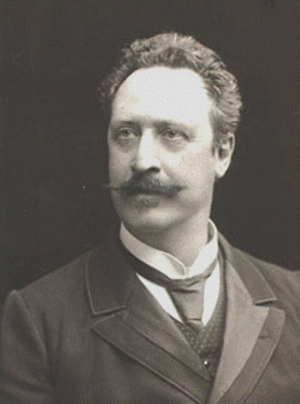
Angul Hammerich
Fotografi af musikforskeren da:Angul Hammerich (1848-1931)
Angul Hammerich var en dansk musikhistoriker. Han var bror til komponisten Asger Hamerik og farbror til komponisten og dirigenten Ebbe Hamerik.